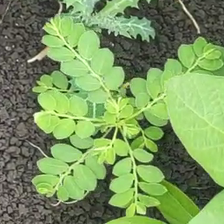
Weed species: Sicklepod_(Senna obtusifolia)